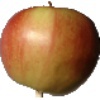
Label: Apple Red 2